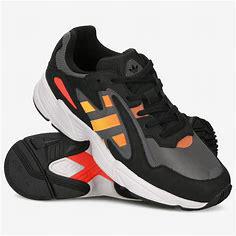
Brand: Adidas
Model: Yung 96 Chasm